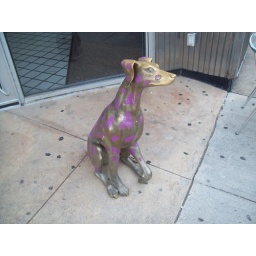
The spotted dog in front of the Spot Cafe